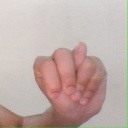
अक्षर: न